Puer mingens

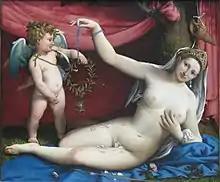
"Venus and Cupid", Lorenzo Lotto, 1530, Metropolitan Museum of Art

A puer mingēns (: puerī mingentēs ) is a figure in a work of art depicted as a prepubescent boy in the act of urinating, either actual or simulated. The puer mingens could represent anything from whimsy and boyish innocence to erotic symbols of virility and masculine bravado.